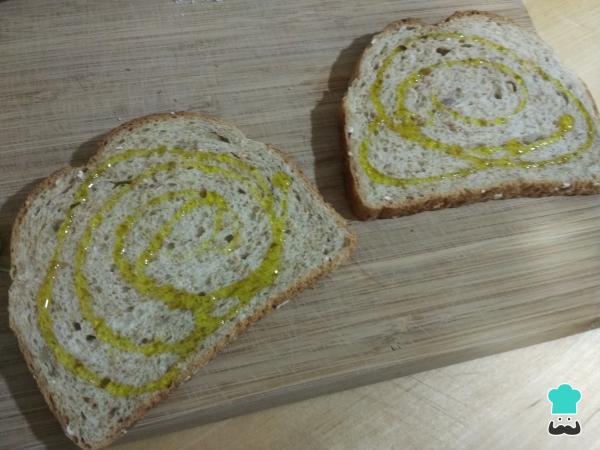
Encendemos el horno con la opción de gratinar y ponemos las rebanadas de pan sobre papel de plata. Rociamos el pan con un poco de aceite de oliva en cada rebanada.